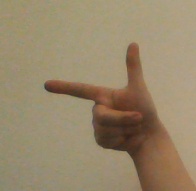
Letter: yaa